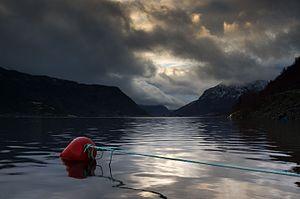
Le Sognefjord est un fjord situé au nord de Bergen, en Norvège.